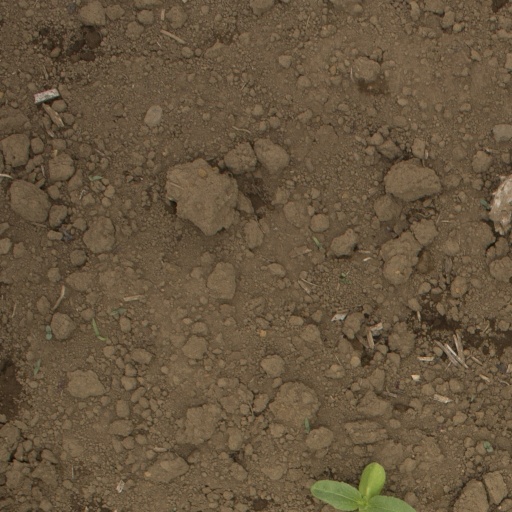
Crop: Jerusalem artichoke